Kalie Wright

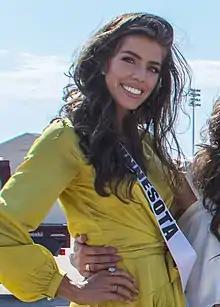
Wright in 2018

Kalie Kathleen Wright Korfe (born April 27, 1993) is an American beauty pageant titleholder and entrepreneur.